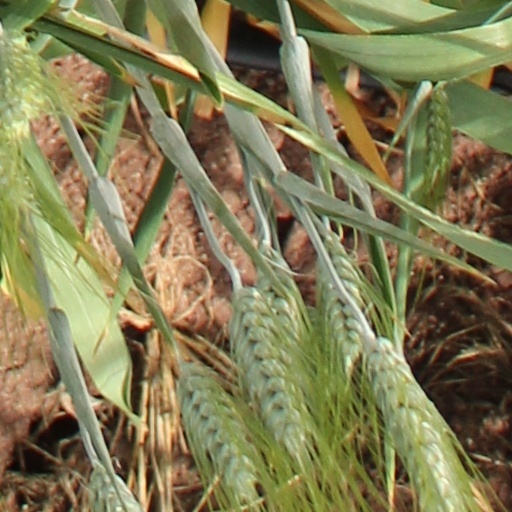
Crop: wheat